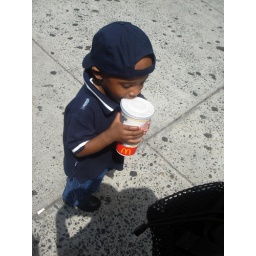
Little boy waiting for the Fung-Wah bus in NYC